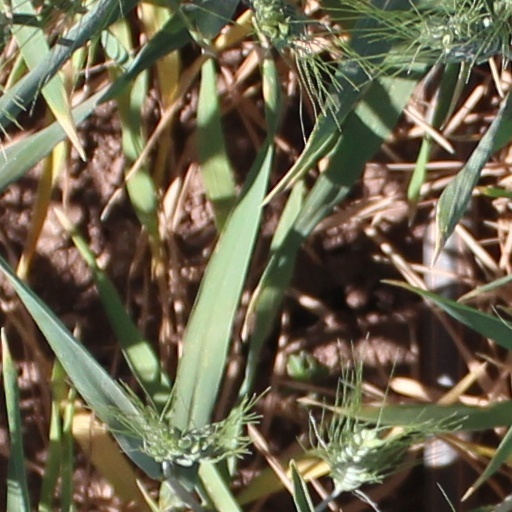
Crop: wheat